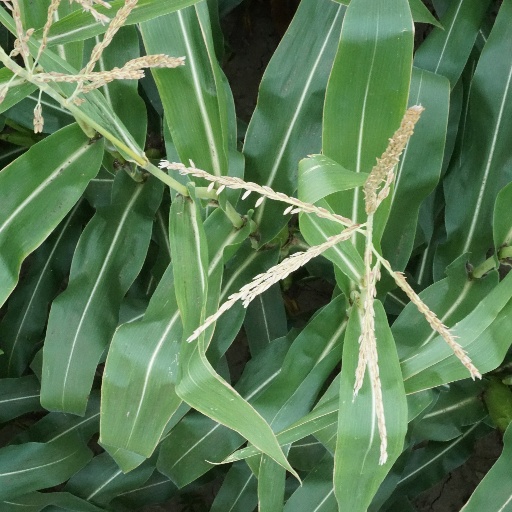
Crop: maize; corn